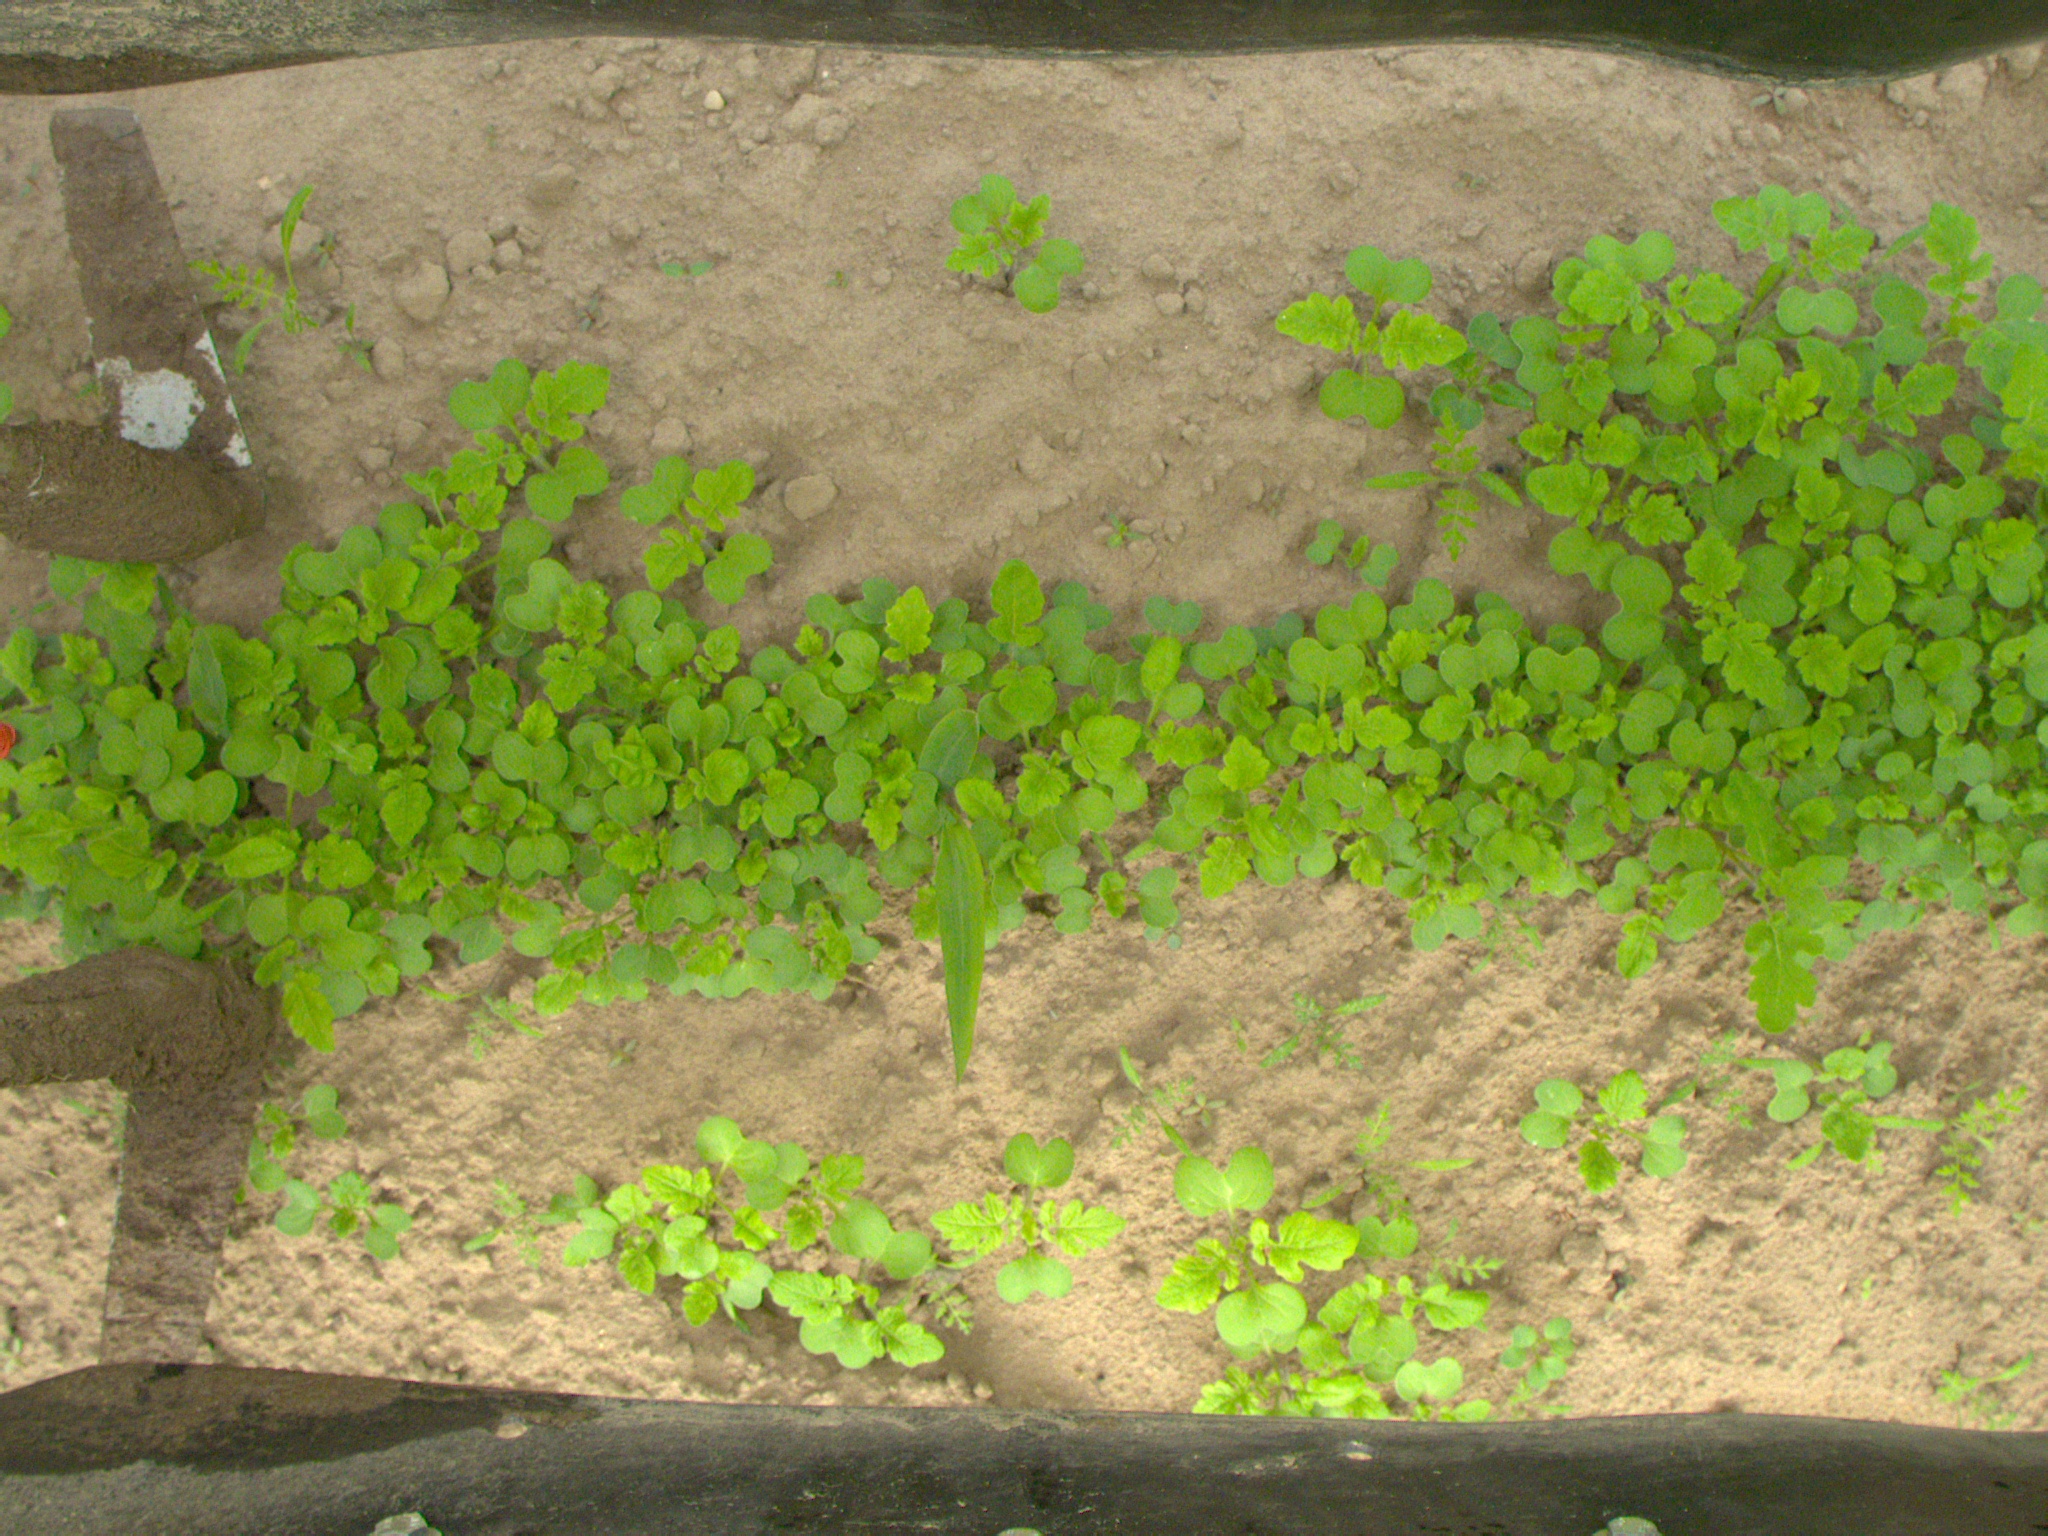
Crop: maize
Objects: maize, maize, stem_maize, stem_maize